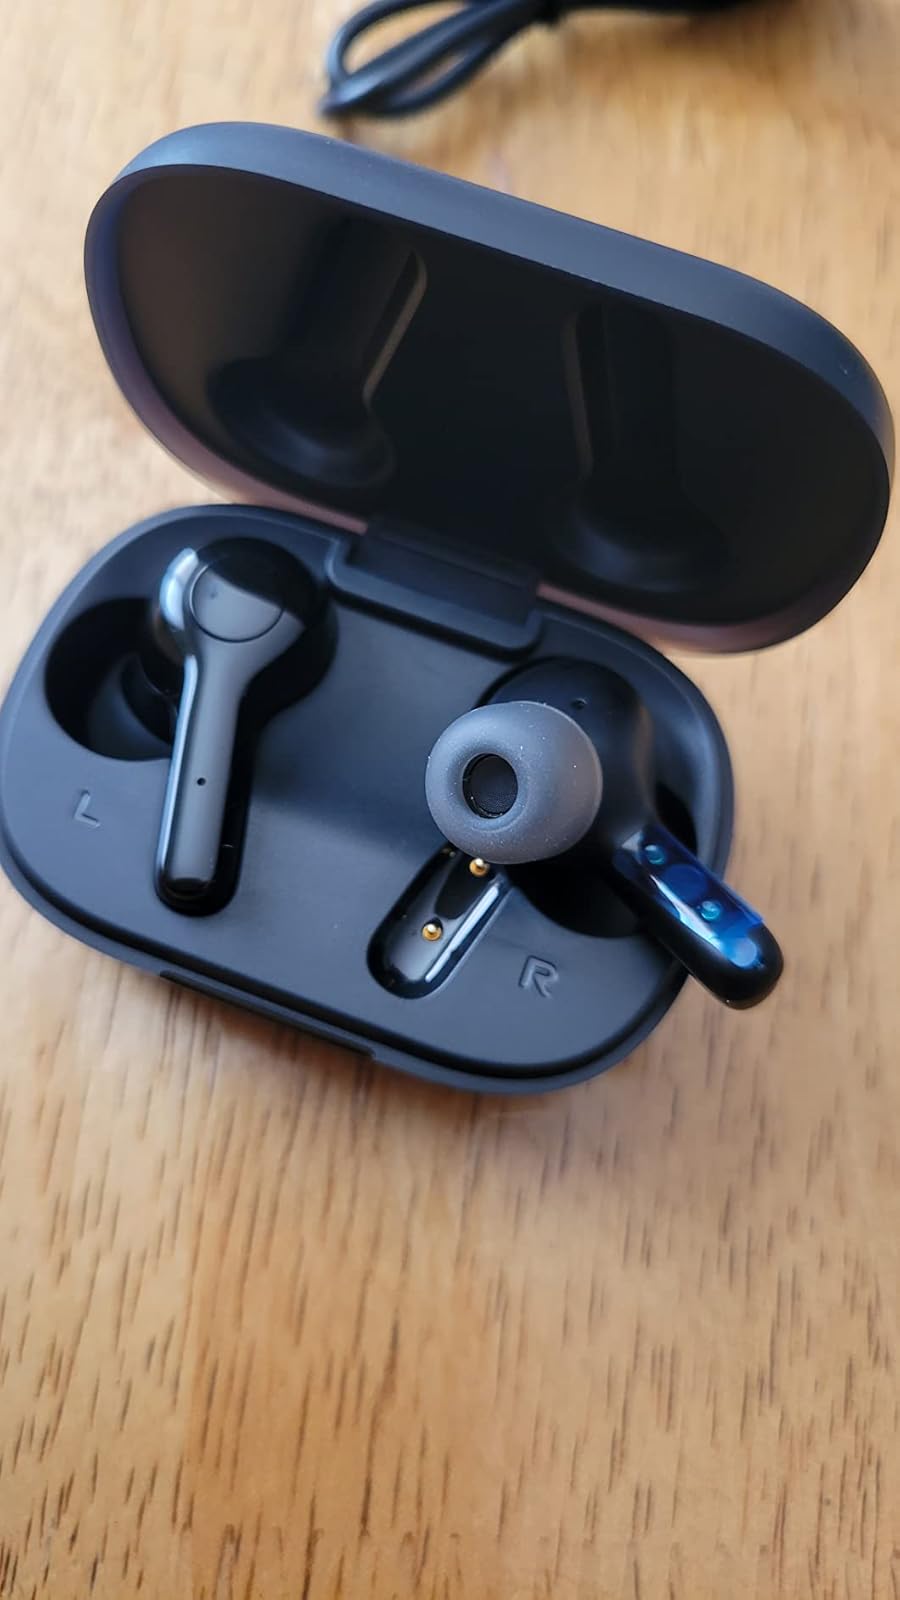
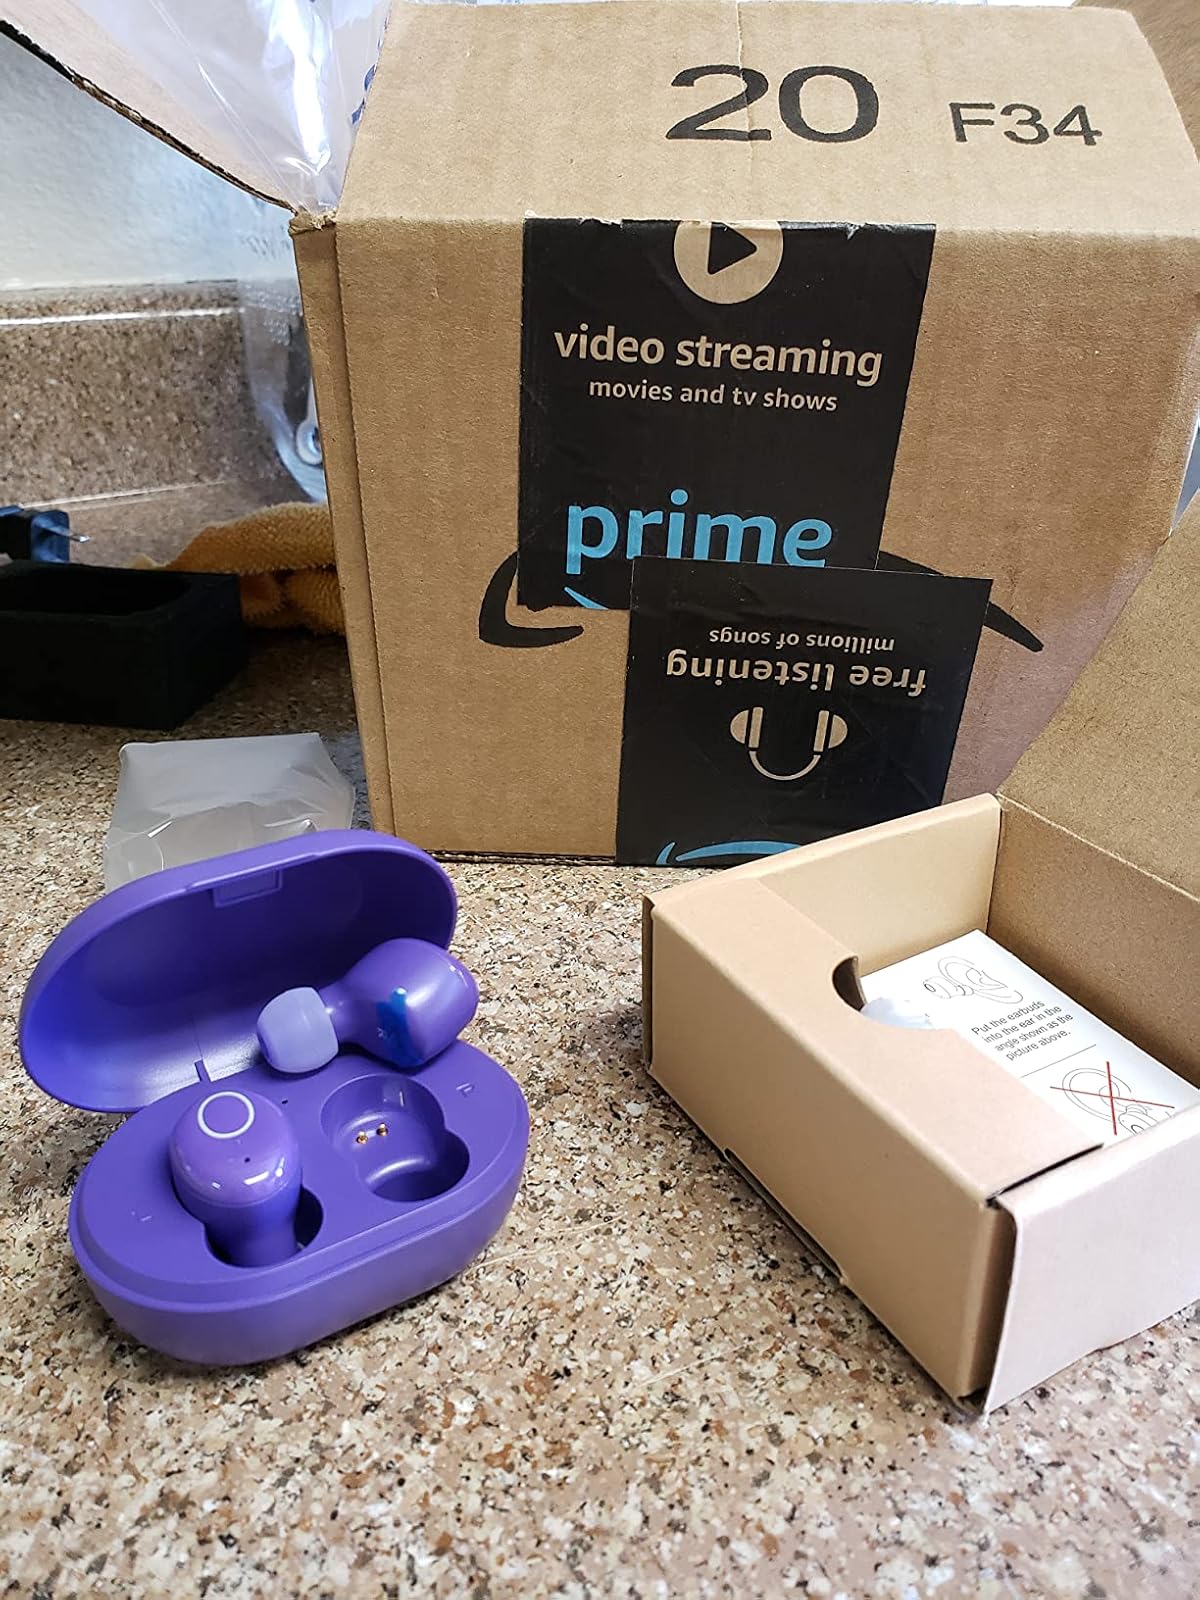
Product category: earbuds
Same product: no